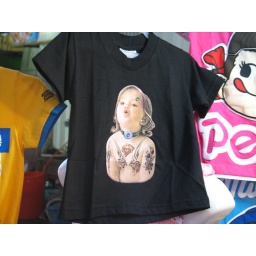
creepy shirt at night market in Kaohsiung